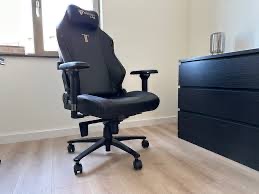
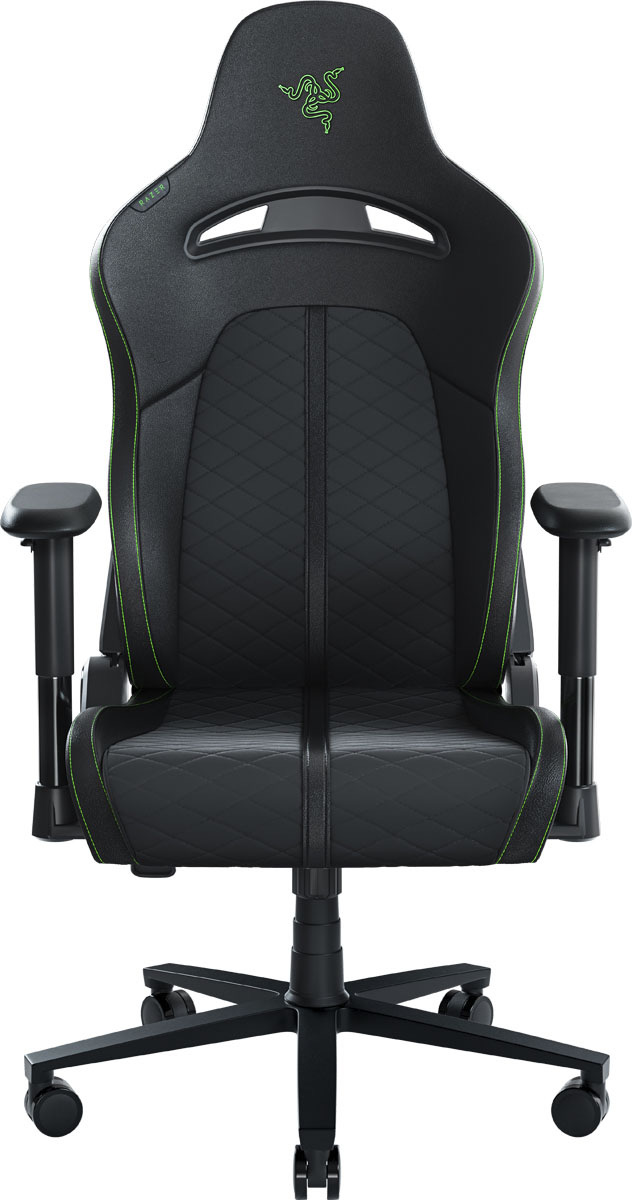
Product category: items_chair
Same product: no